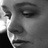
Emotion: sad